Tribe

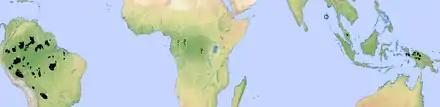
A map of uncontacted tribes, around the start of the 21st century

Few tribes today remain isolated from the development of the modern state system. Tribes have lost their legitimacy to conduct traditional functions, such as tithing, delivering justice and defending territory, with these being replaced by states functions and institutions, such as taxation, law courts and the military. Most have suffered decline and loss of cultural identity. Some have adapted to the new political context and transformed their culture and practices in order to survive, whilst others have secured legal rights and protections.